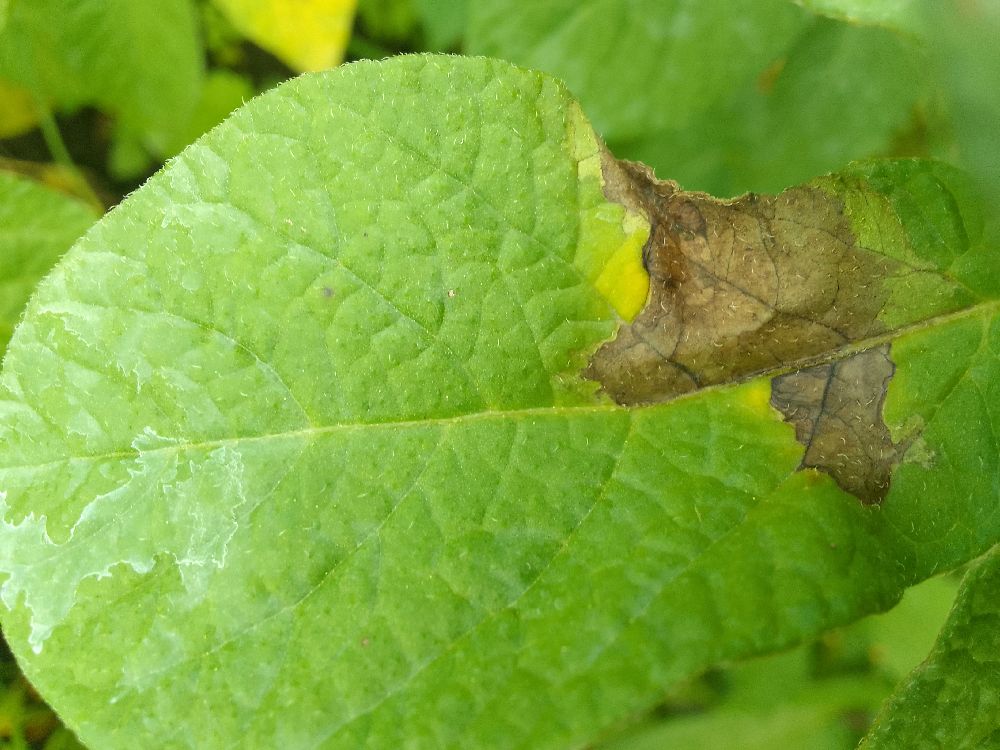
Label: Late blight